James Eddie

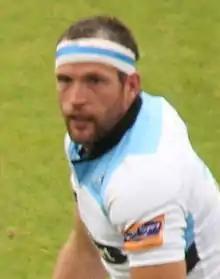
Eddie in 2013

James Eddie (born 3 June 1985) is a Scottish former professional Rugby union player. He played as a flanker or lock for Glasgow Warriors in the Guinness PRO12.